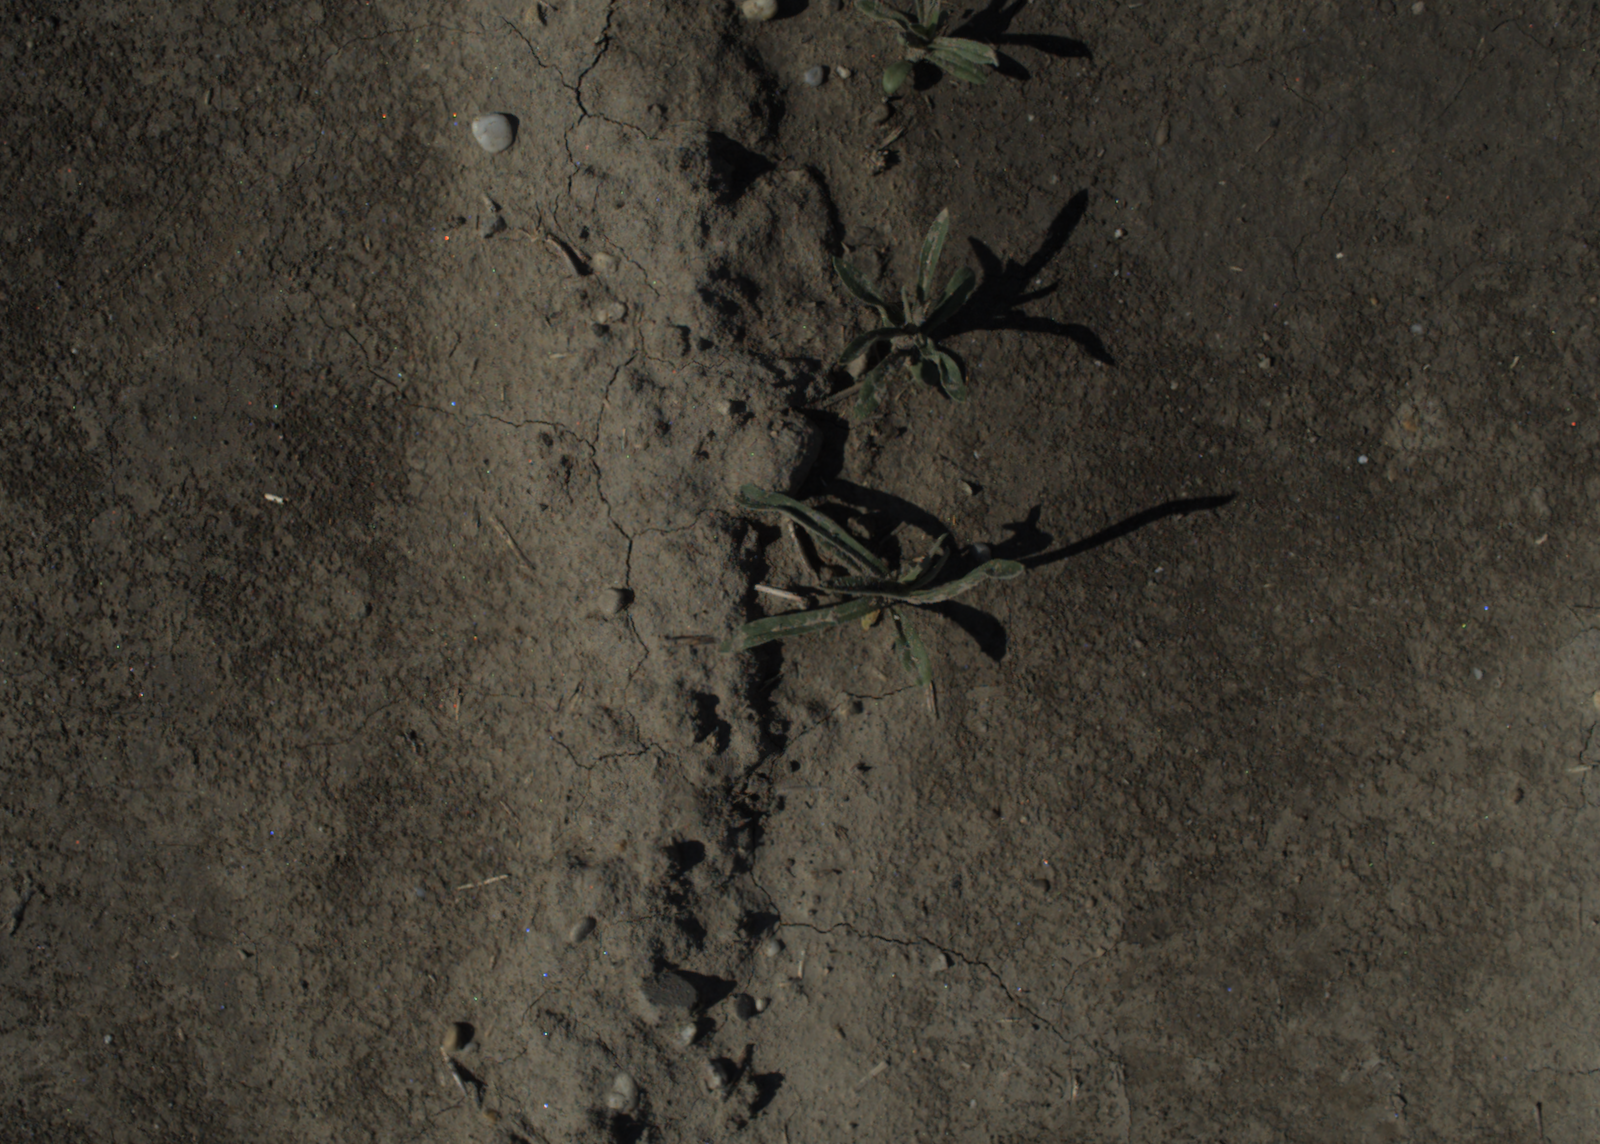
Capture date: 15.07.2021 09:50:09
Weather: sunny
Wind: light
Seeding date: 08.06.2021
Plant canopy height (mm): 962